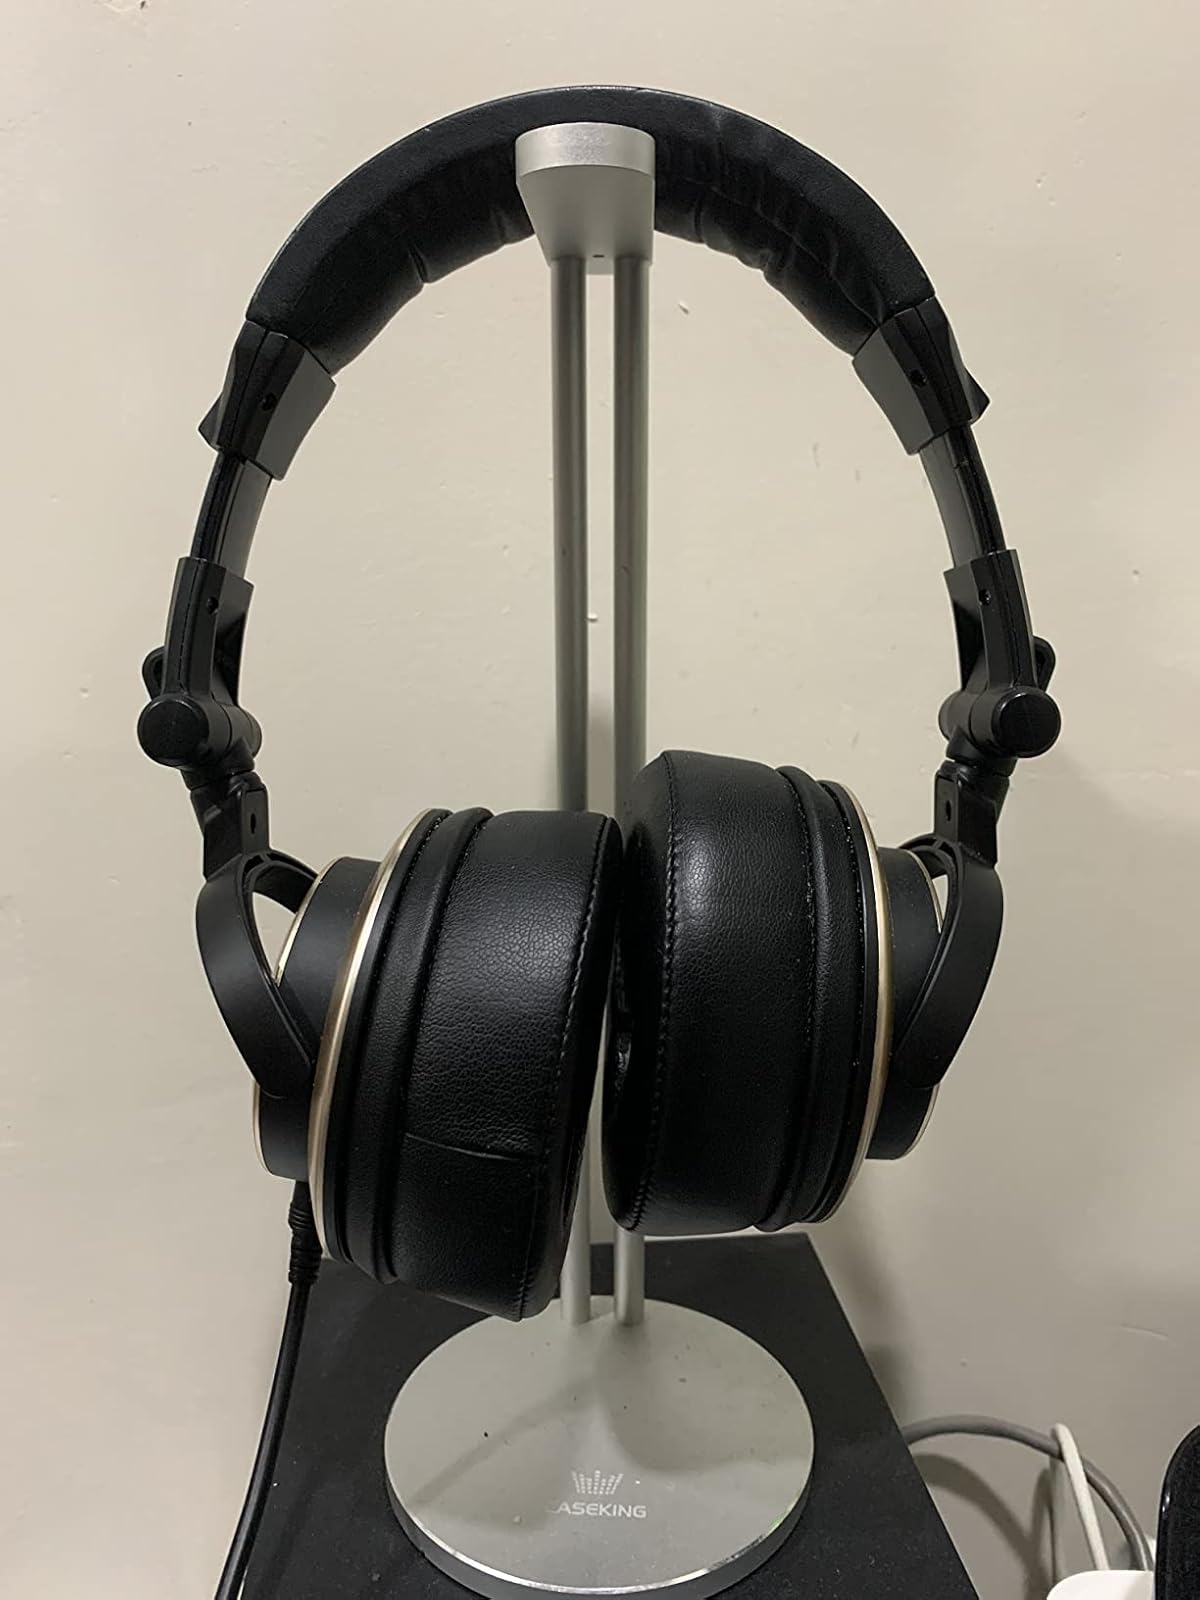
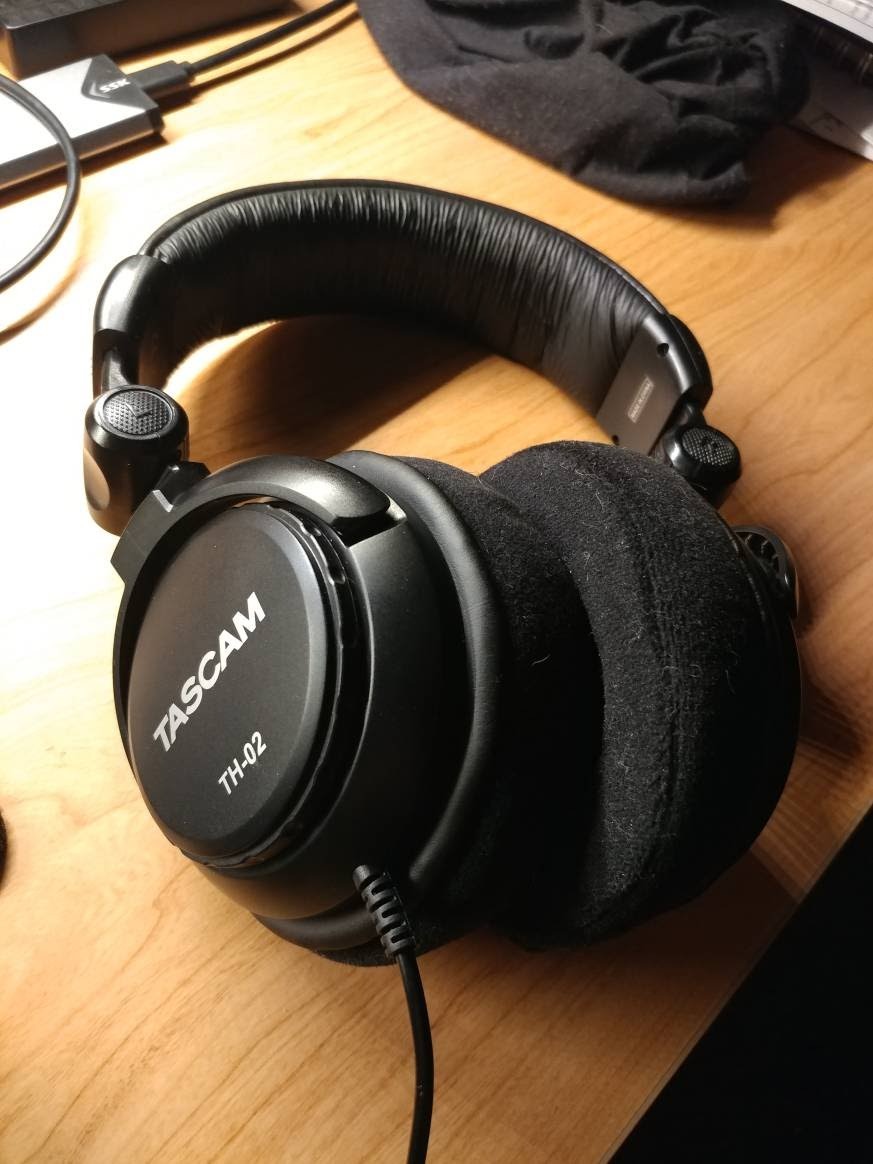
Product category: headphones
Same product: no